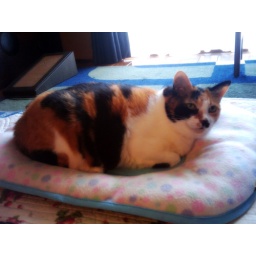
a cat living in my parents' house